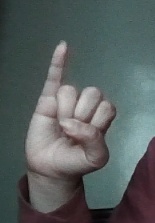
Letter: meem